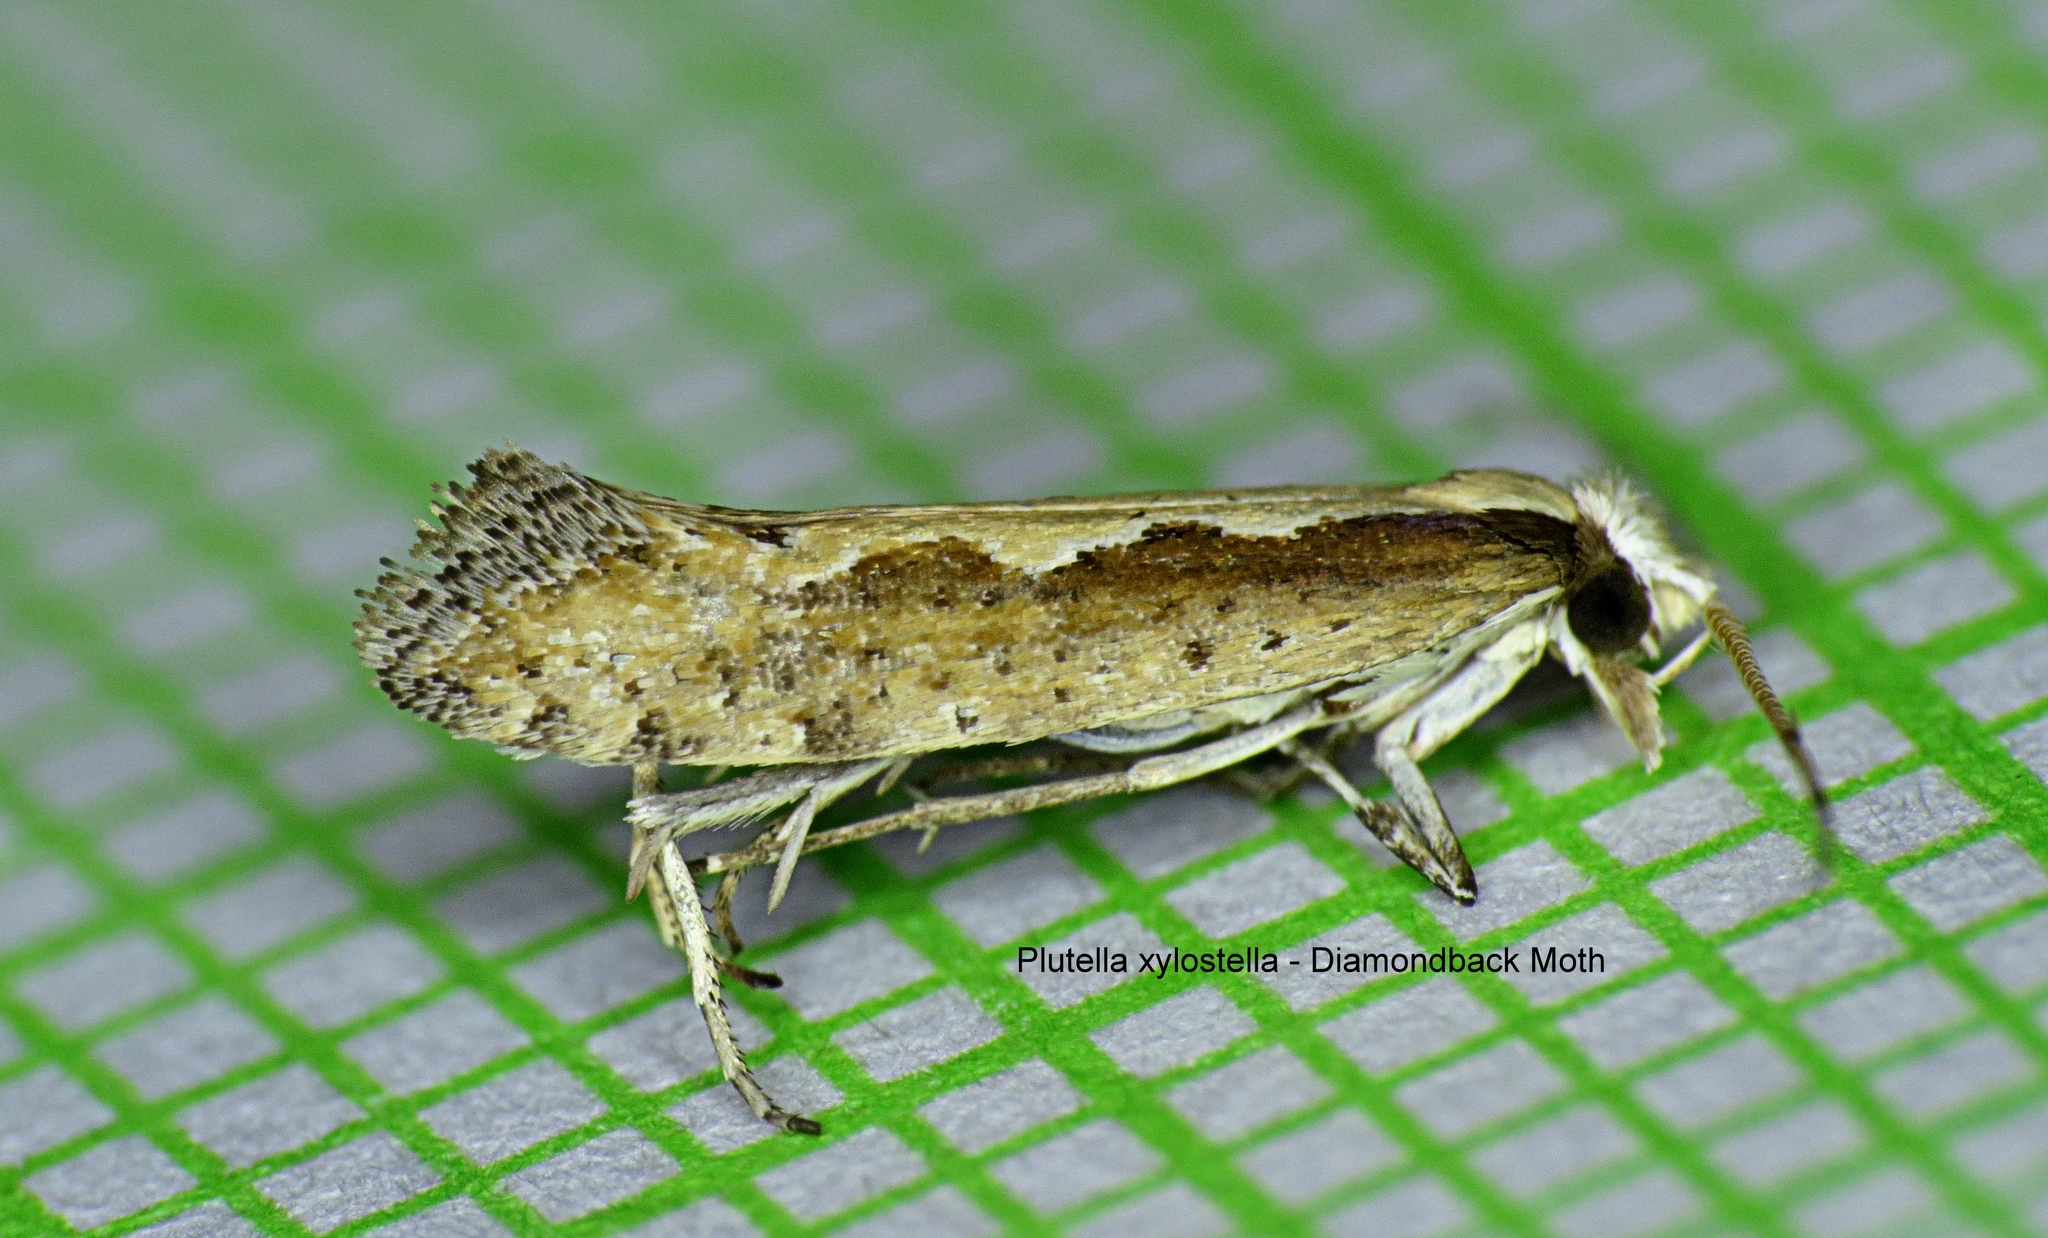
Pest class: diamondback_moth